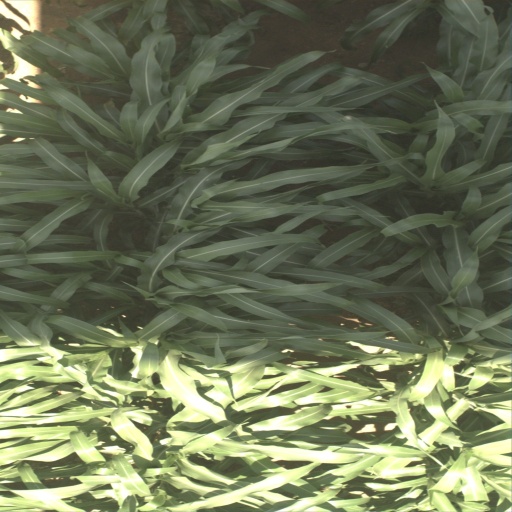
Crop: sorghum